Palestinian traditional costumes

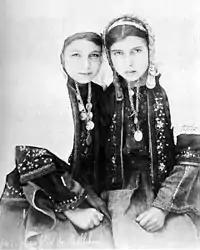
Girls in Bethlehem costume

Diverse motifs were favored in Palestinian embroidery and costume as Palestine's long history and position on the international trade routes exposed it to multiple influences. Before the appearance of synthetically dyed threads, the colors used were determined by the materials available for the production of natural dyes: "reds" from insects and pomegranate, "dark blues" from the indigo plant: "yellow" from saffron flowers, soil and vine leaves, "brown" from oak bark, and "purple" from crushed murex shells. Shahin writes that the use of red, purple, indigo blue, and saffron reflected the ancient color schemes of the Canaanite and Philistine coast, and that Islamic green and Byzantine black were more recent additions to the traditional palette. Shelagh Weir, author of Palestinian costume (1989) and Palestinian embroidery (1970), writes that cross-stitch motifs may have been derived from oriental carpets, and that couching motifs may have origins in the vestments of Christian priests or the gold thread work of Byzantium. Simple and stylized versions of the cypress tree (saru) motif are found throughout Palestine.